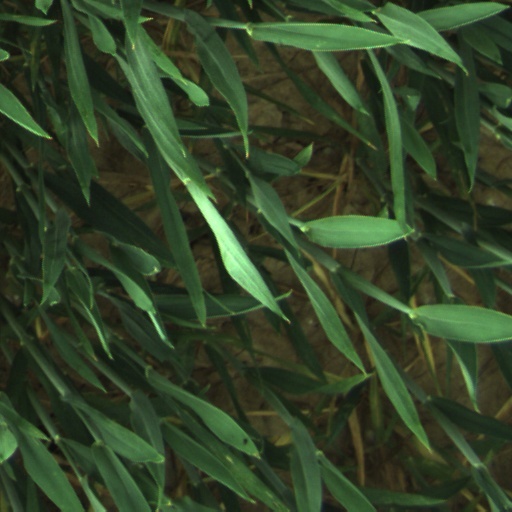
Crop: wheat